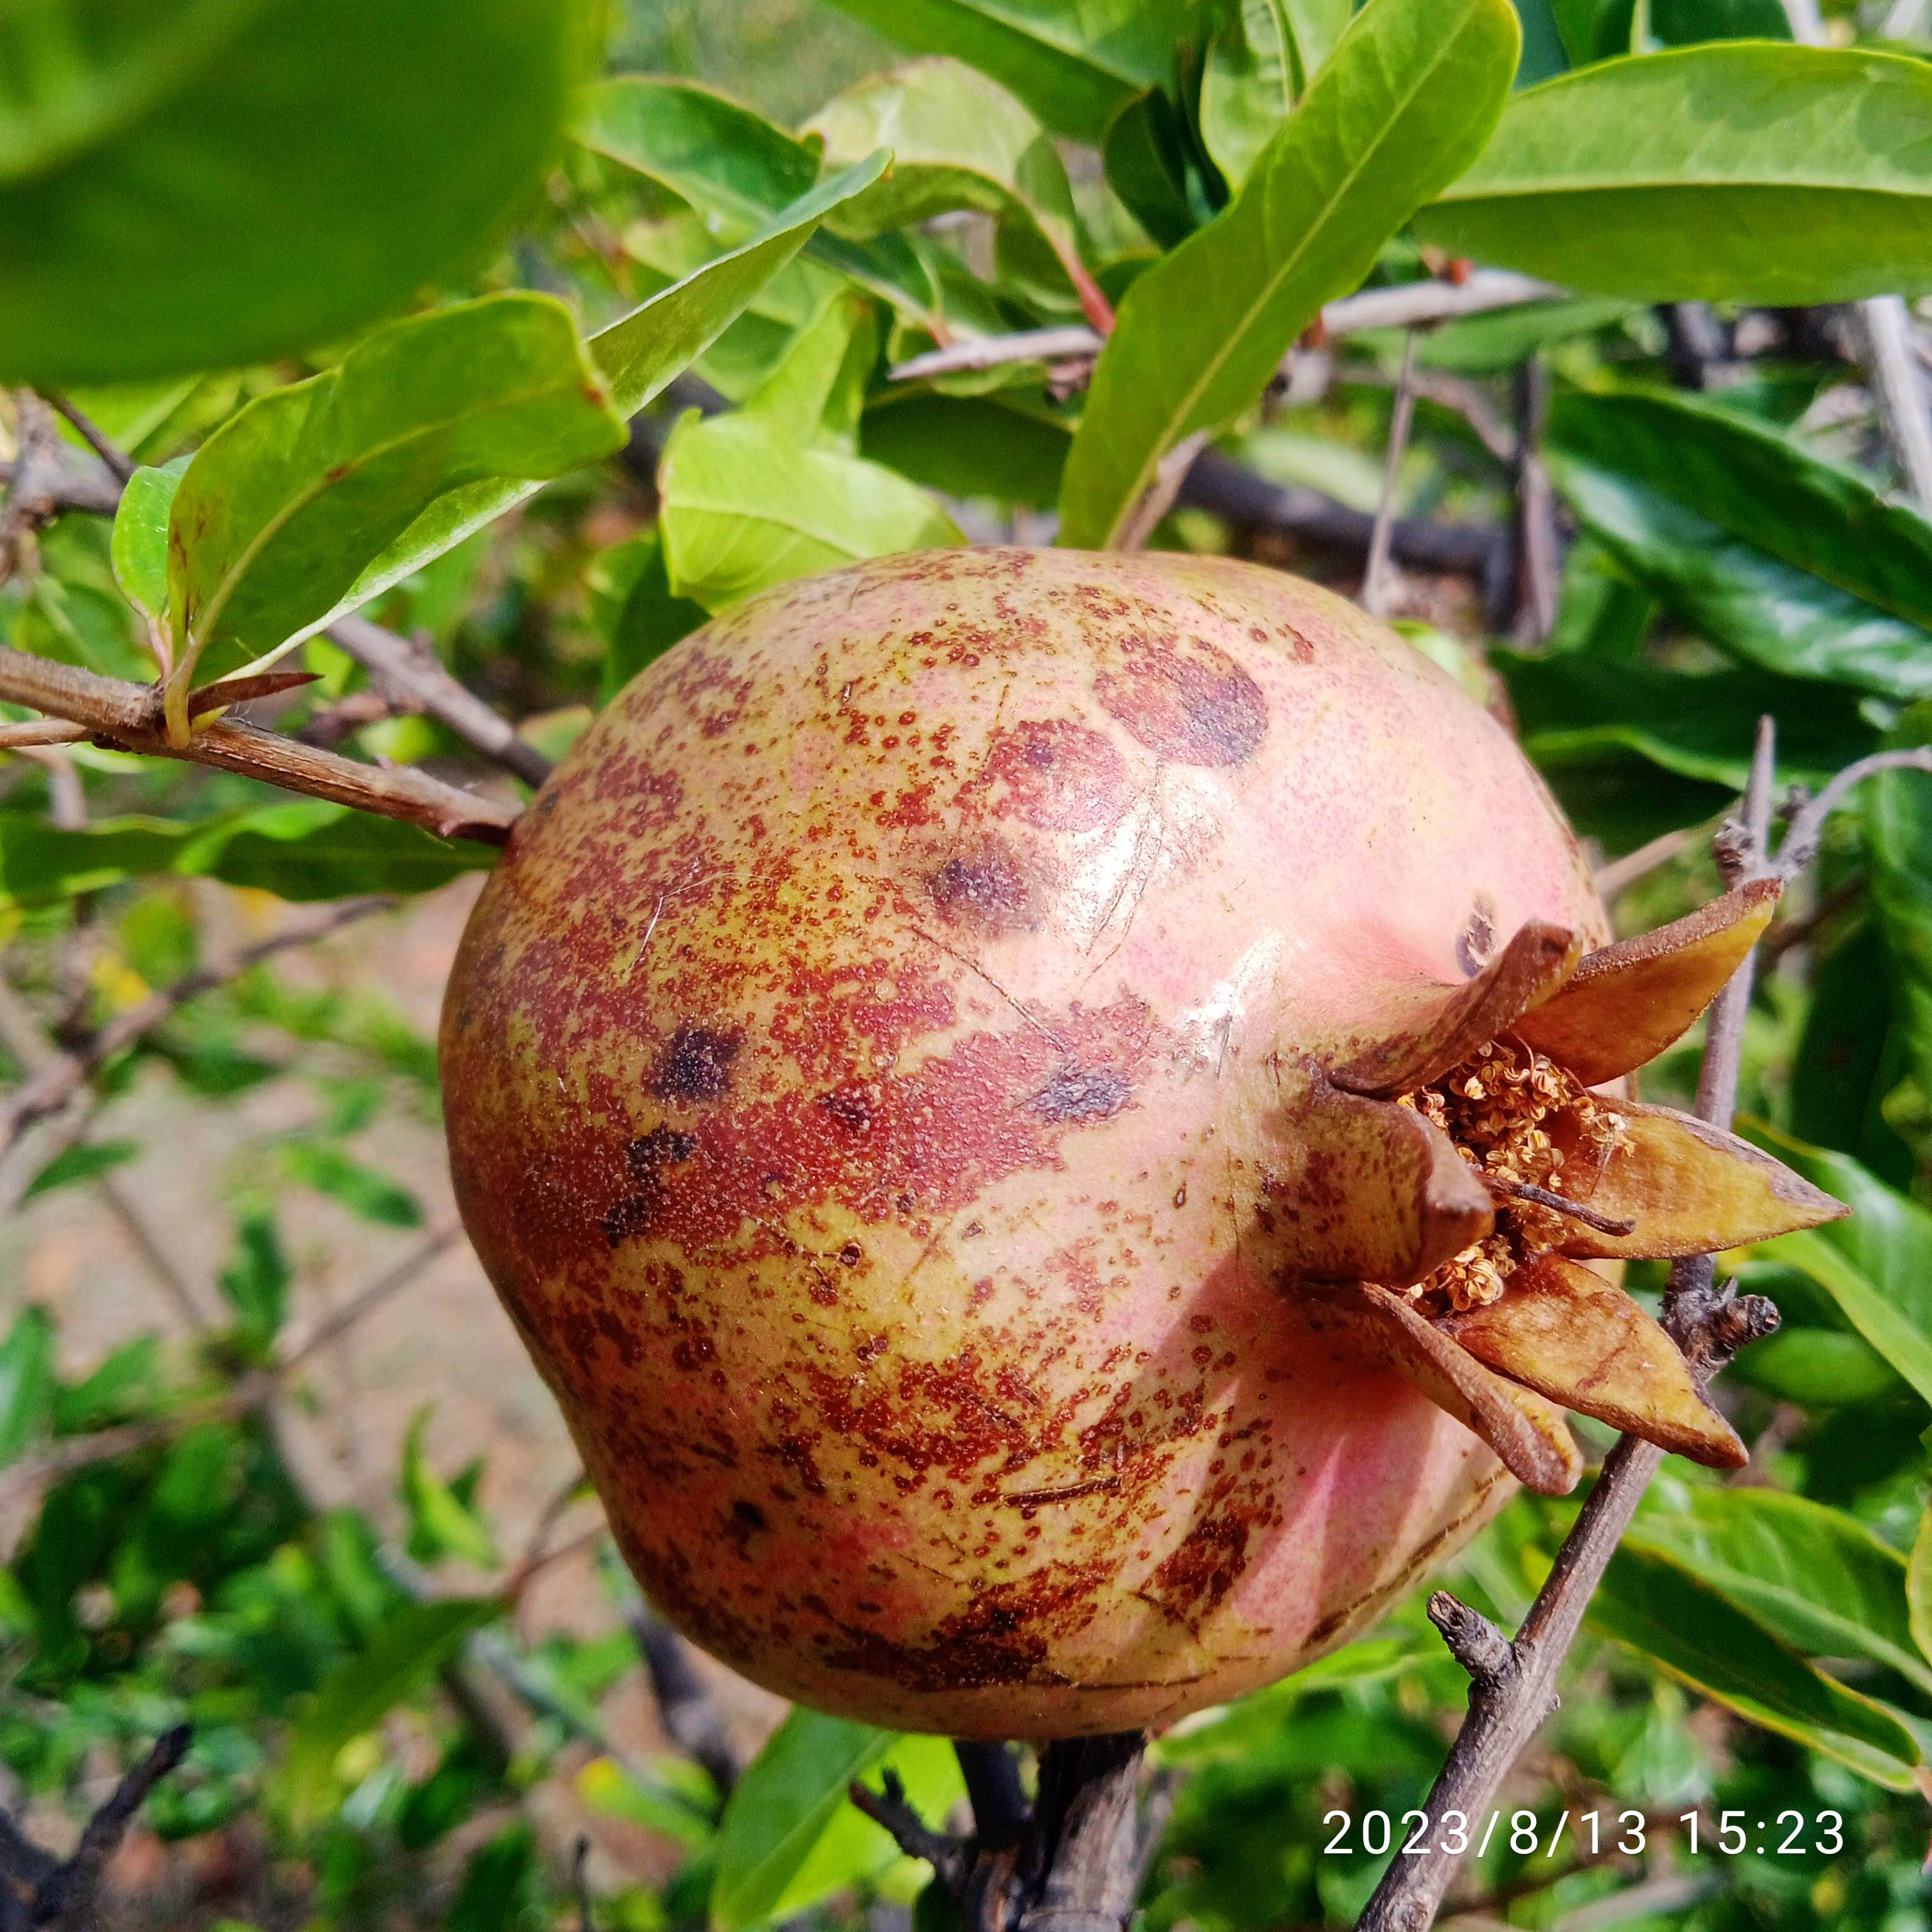
Label: Cercospora